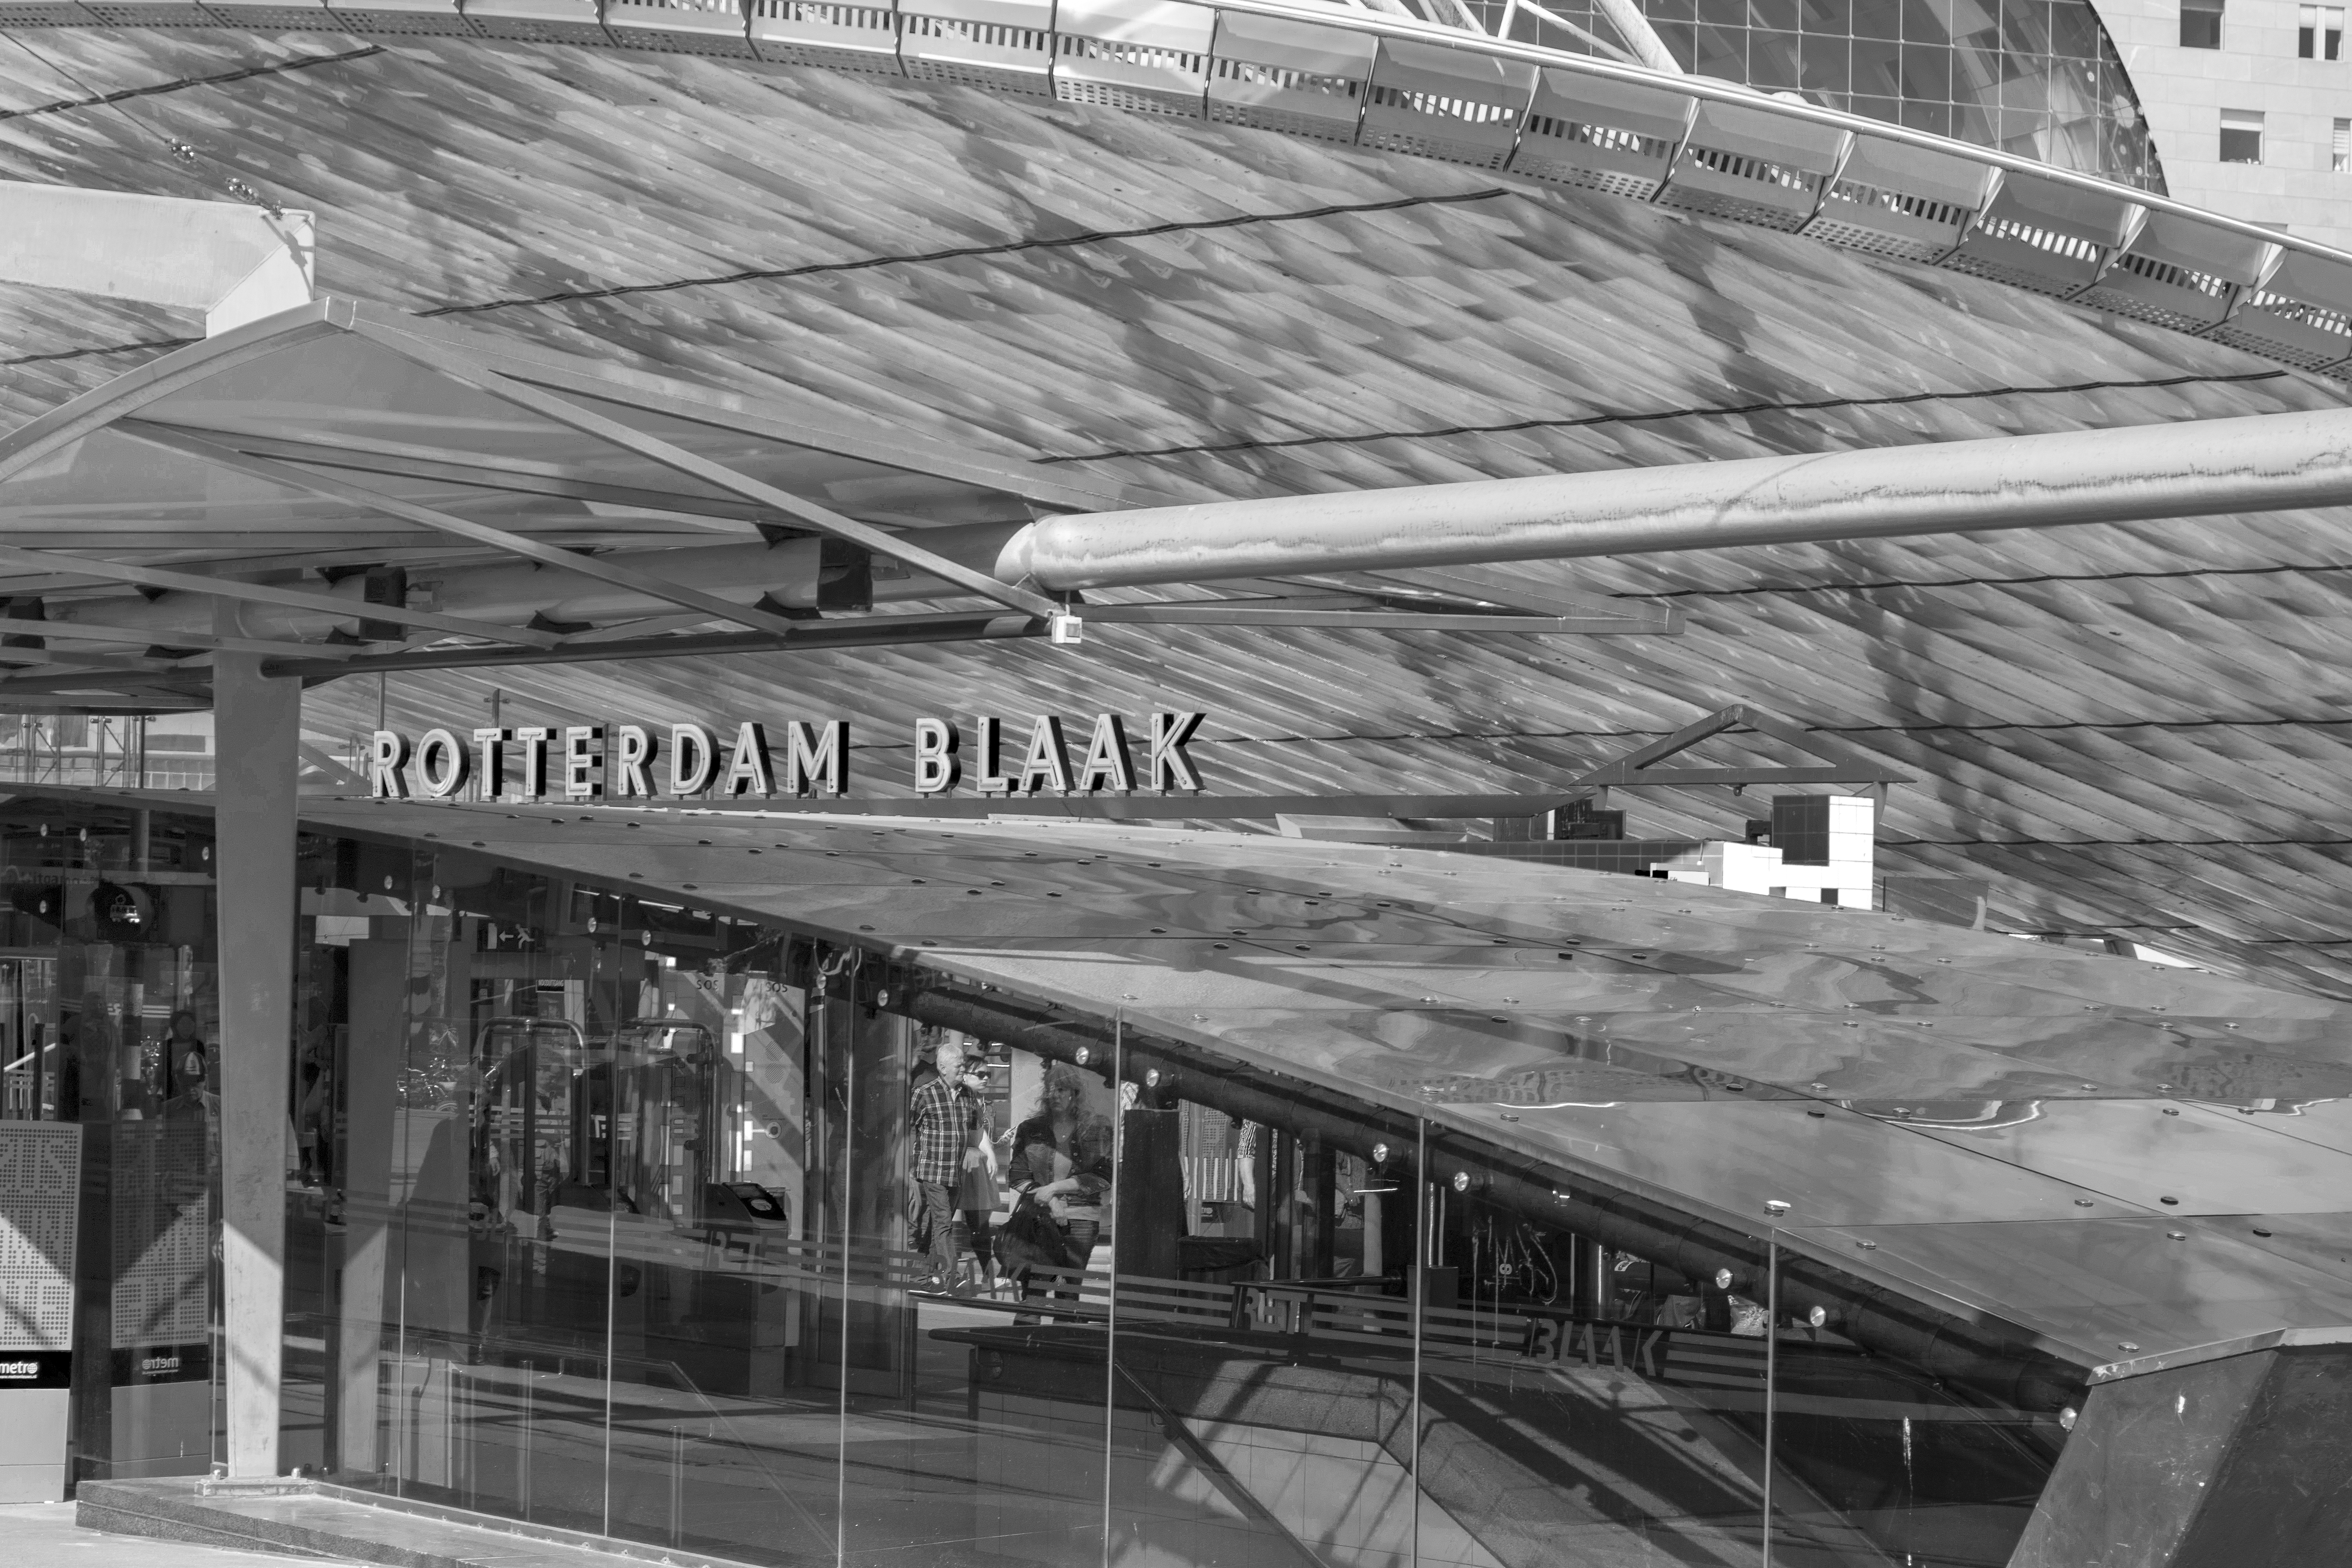
outdoor, black and white, architecture, structure, building, urban, tram, transport, vehicle, station, train station, nikon, monochrome, stadium, public transport, blackandwhite, nederland, mono, netherlands, rotterdam, outdoorphotography, urbanphotography, shape, paulvandevelde, pdvandevelde, padagudaloma, stadsfotografie, nederlandinfotos, blaak, metrostation, ns, monochrome photography